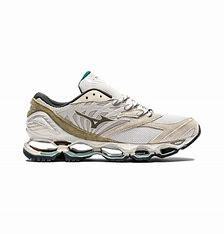
Brand: Mizuno
Model: 100